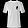
Label: T - shirt / top